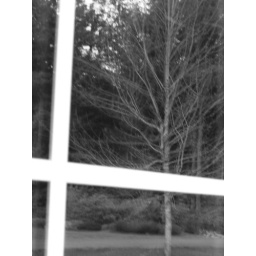
the reflection of a tree in the window